Ancient furniture

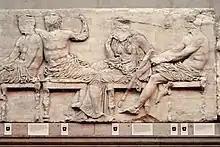
Block IV from the east frieze of the Parthenon, with images of seated gods, ca. 447–433 BCE

The modern word "throne" is derived from the ancient Greek "thronos" (Greek singular: θρόνος), which was a seat designated for deities or individuals of high status or honor. The colossal chryselephantine statue of Zeus at Olympia, constructed by Phidias and lost in antiquity, featured the god Zeus seated on an elaborate throne, which was decorated with gold, precious stones, ebony, and ivory, according to Pausanias. Less extravagant though more influential in later periods is the "klismos" (Greek singular: κλισμός), an elegant Greek chair with a curved backrest and legs whose form was copied by the Romans and is now part of the vocabulary of furniture design. A fine example is shown on the grave stele of Hegeso, dating to the late fifth century BCE. As with earlier furniture from the east, the "klismos" and "thronos" could be accompanied by footstools. There are three types of footstools outlined by Richter – those with plain straight legs, those with curved legs, and those shaped like boxes that would have sat directly on the ground.